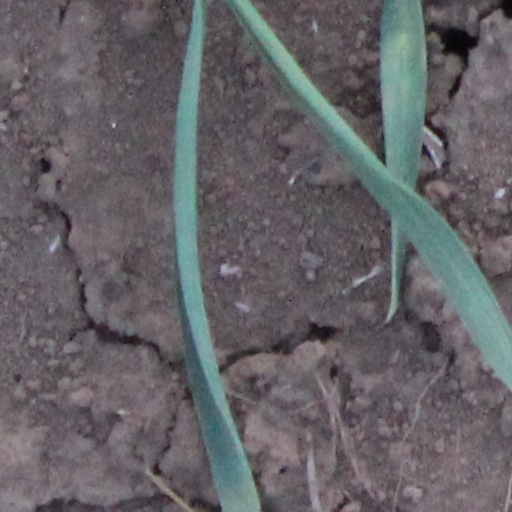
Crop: wheat